List of African American newspapers in Montana

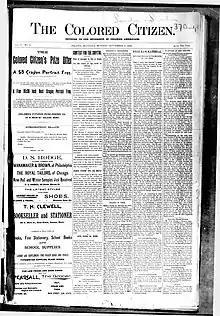
First page of the first issue of "The Colored Citizen" from September 1894.

This is a list of African American newspapers that have been published in the state of Montana.